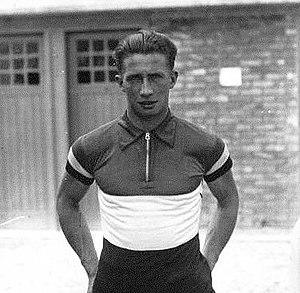
Gerardin (1/2 corps)
Cette page dresse la liste des coureurs de l'équipe cycliste Peugeot, équipe française de cyclisme sur route, qui a existé de 1901 à 1989.
Louis Gérardin, dit « Toto », est un cycliste sur piste, champion du monde en 1930.